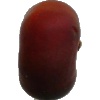
Label: Nectarine Flat 1